Strepsirrhini

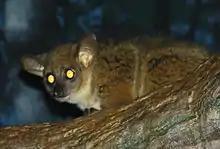
Strepsirrhines have a reflective layer in the eye, called a tapetum lucidum, that helps them see better at night.

All lemuriforms possess a specialized dental structure called a "toothcomb", with the exception of the aye-aye, in which the structure has been modified into two continually growing (hypselodont) incisors (or canine teeth), similar to those of rodents. Often, the toothcomb is incorrectly used to characterize all strepsirrhines. Instead, it is unique to lemuriforms and is not seen among adapiforms.